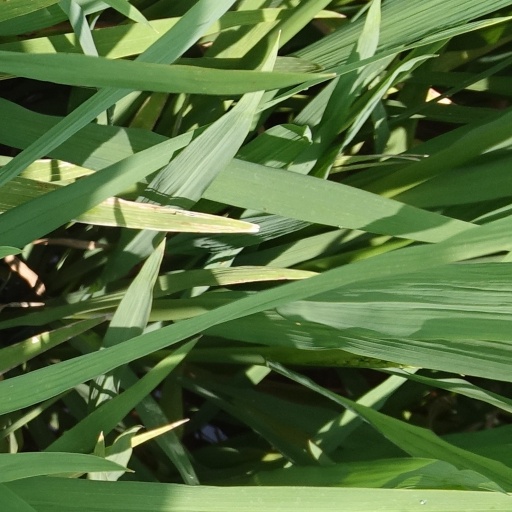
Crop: rice